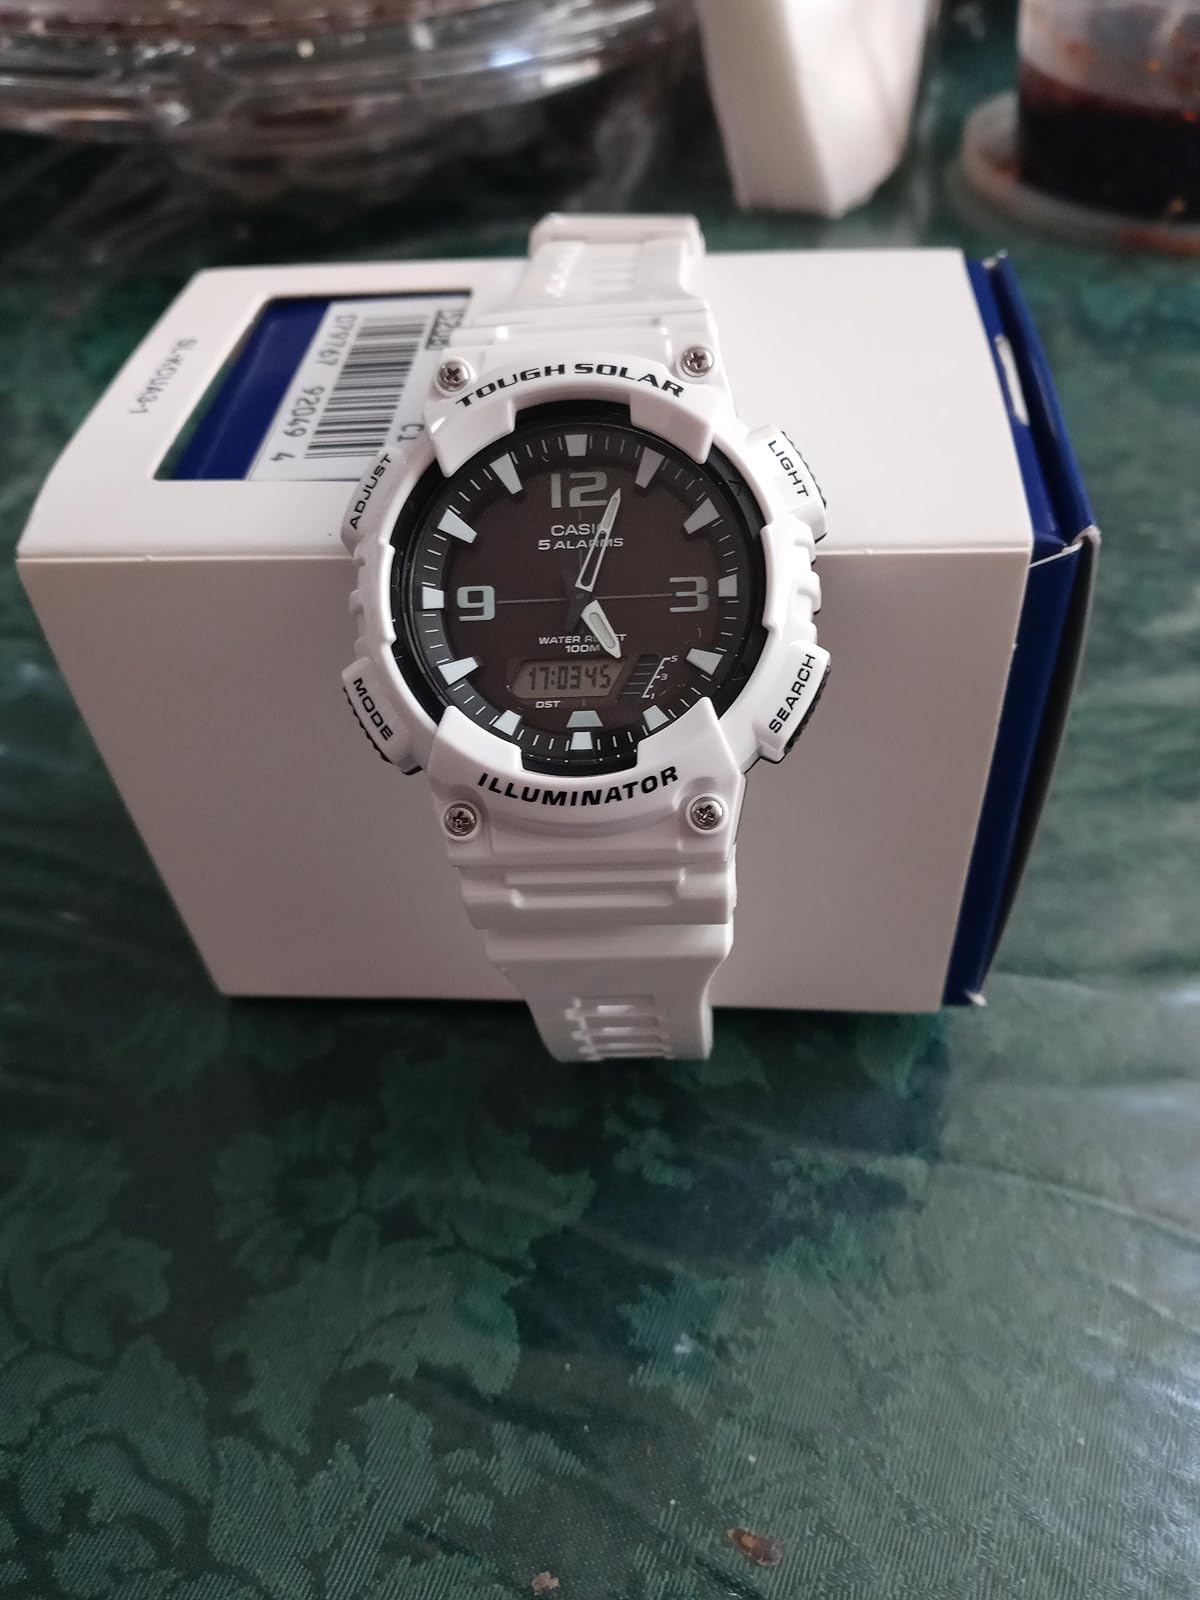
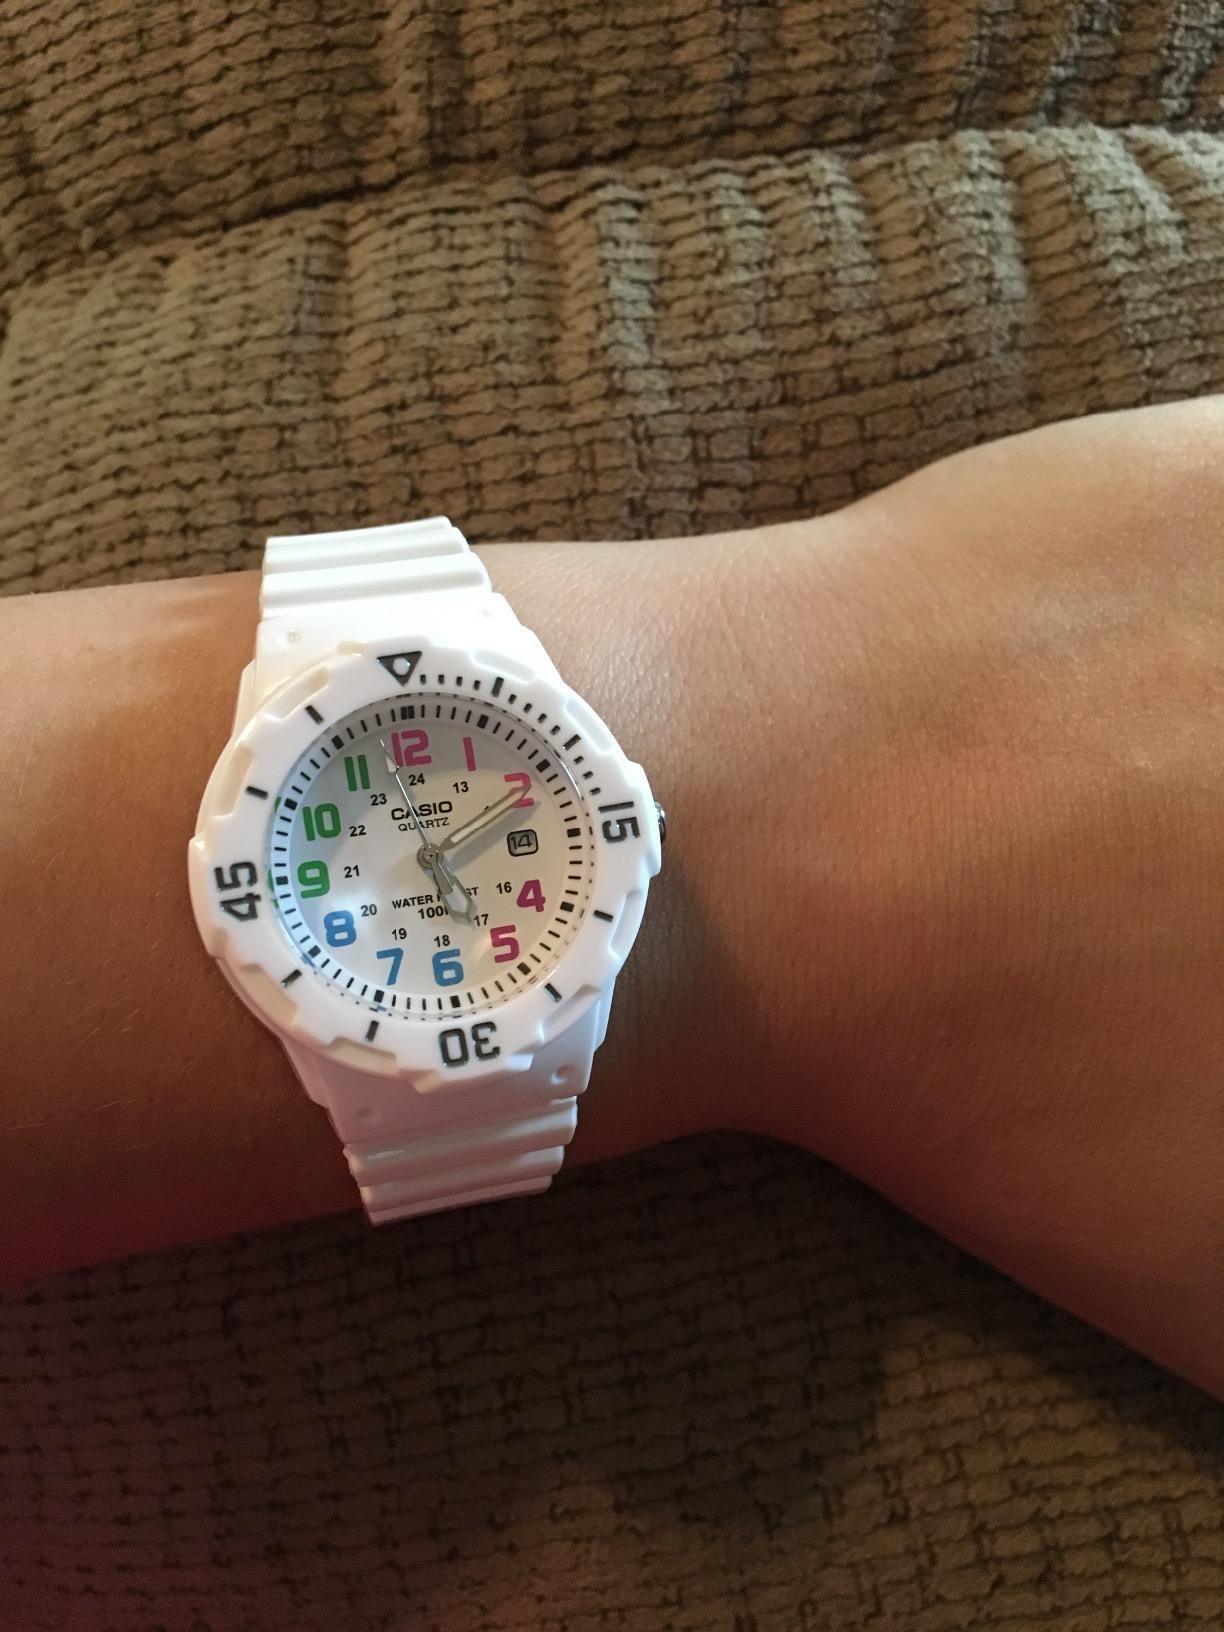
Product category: accessories_watch
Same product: no